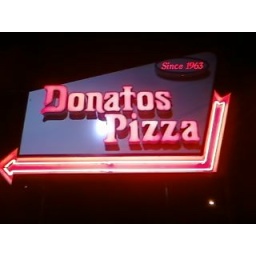
from donatos first location in columbus, on frebis. the unrefurbished sign can be viewed on google street view